Mr. Jane and Finch

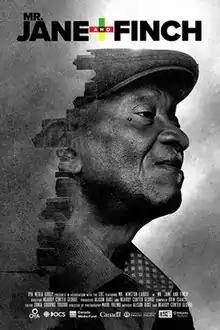

Mr. Jane and Finch is a 2019 Canadian documentary film, directed by Ngardy Conteh George. The film is a portrait of Winston LaRose, a longtime community activist in Toronto's Jane and Finch neighbourhood whose campaign for a Toronto City Council seat in the 2018 Toronto municipal election was upended by Doug Ford's decision to slash the size of the city council in half mid-campaign.